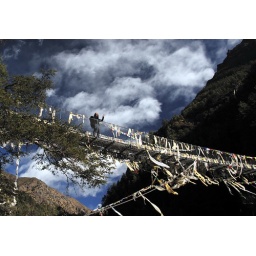
Me on Hillary bridge over Dudh Koshi river